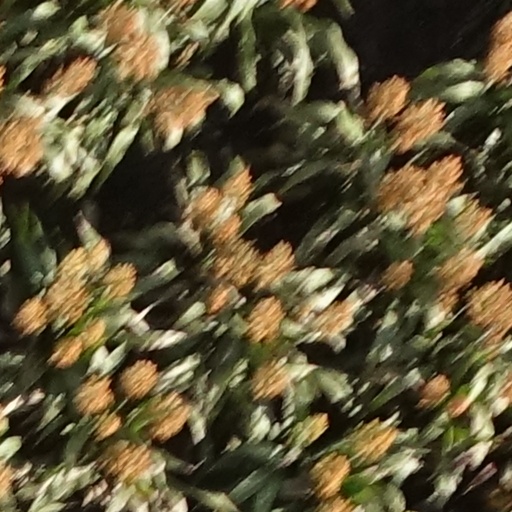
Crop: sorghum